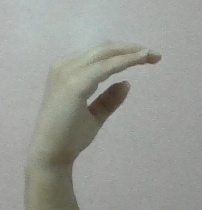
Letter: jeem